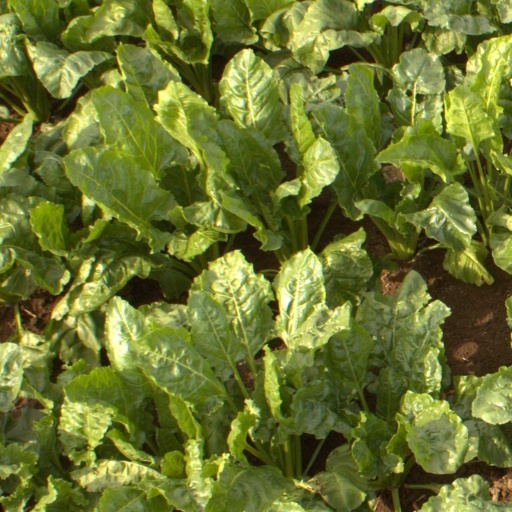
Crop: sugar beet